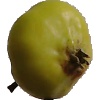
Label: Apple Red Yellow 2